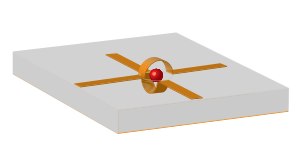
YIG-filter
Yttrium-jern-granat-kuglen er typisk omkring 0,5 mm i diameter.
Yttrium-jern-granat-kugler fungerer som magnetisk afstembare filtre og resonatorer til mikrobølgefrekvenser. Disse filtre anvendes pga. deres høje Q-faktor.